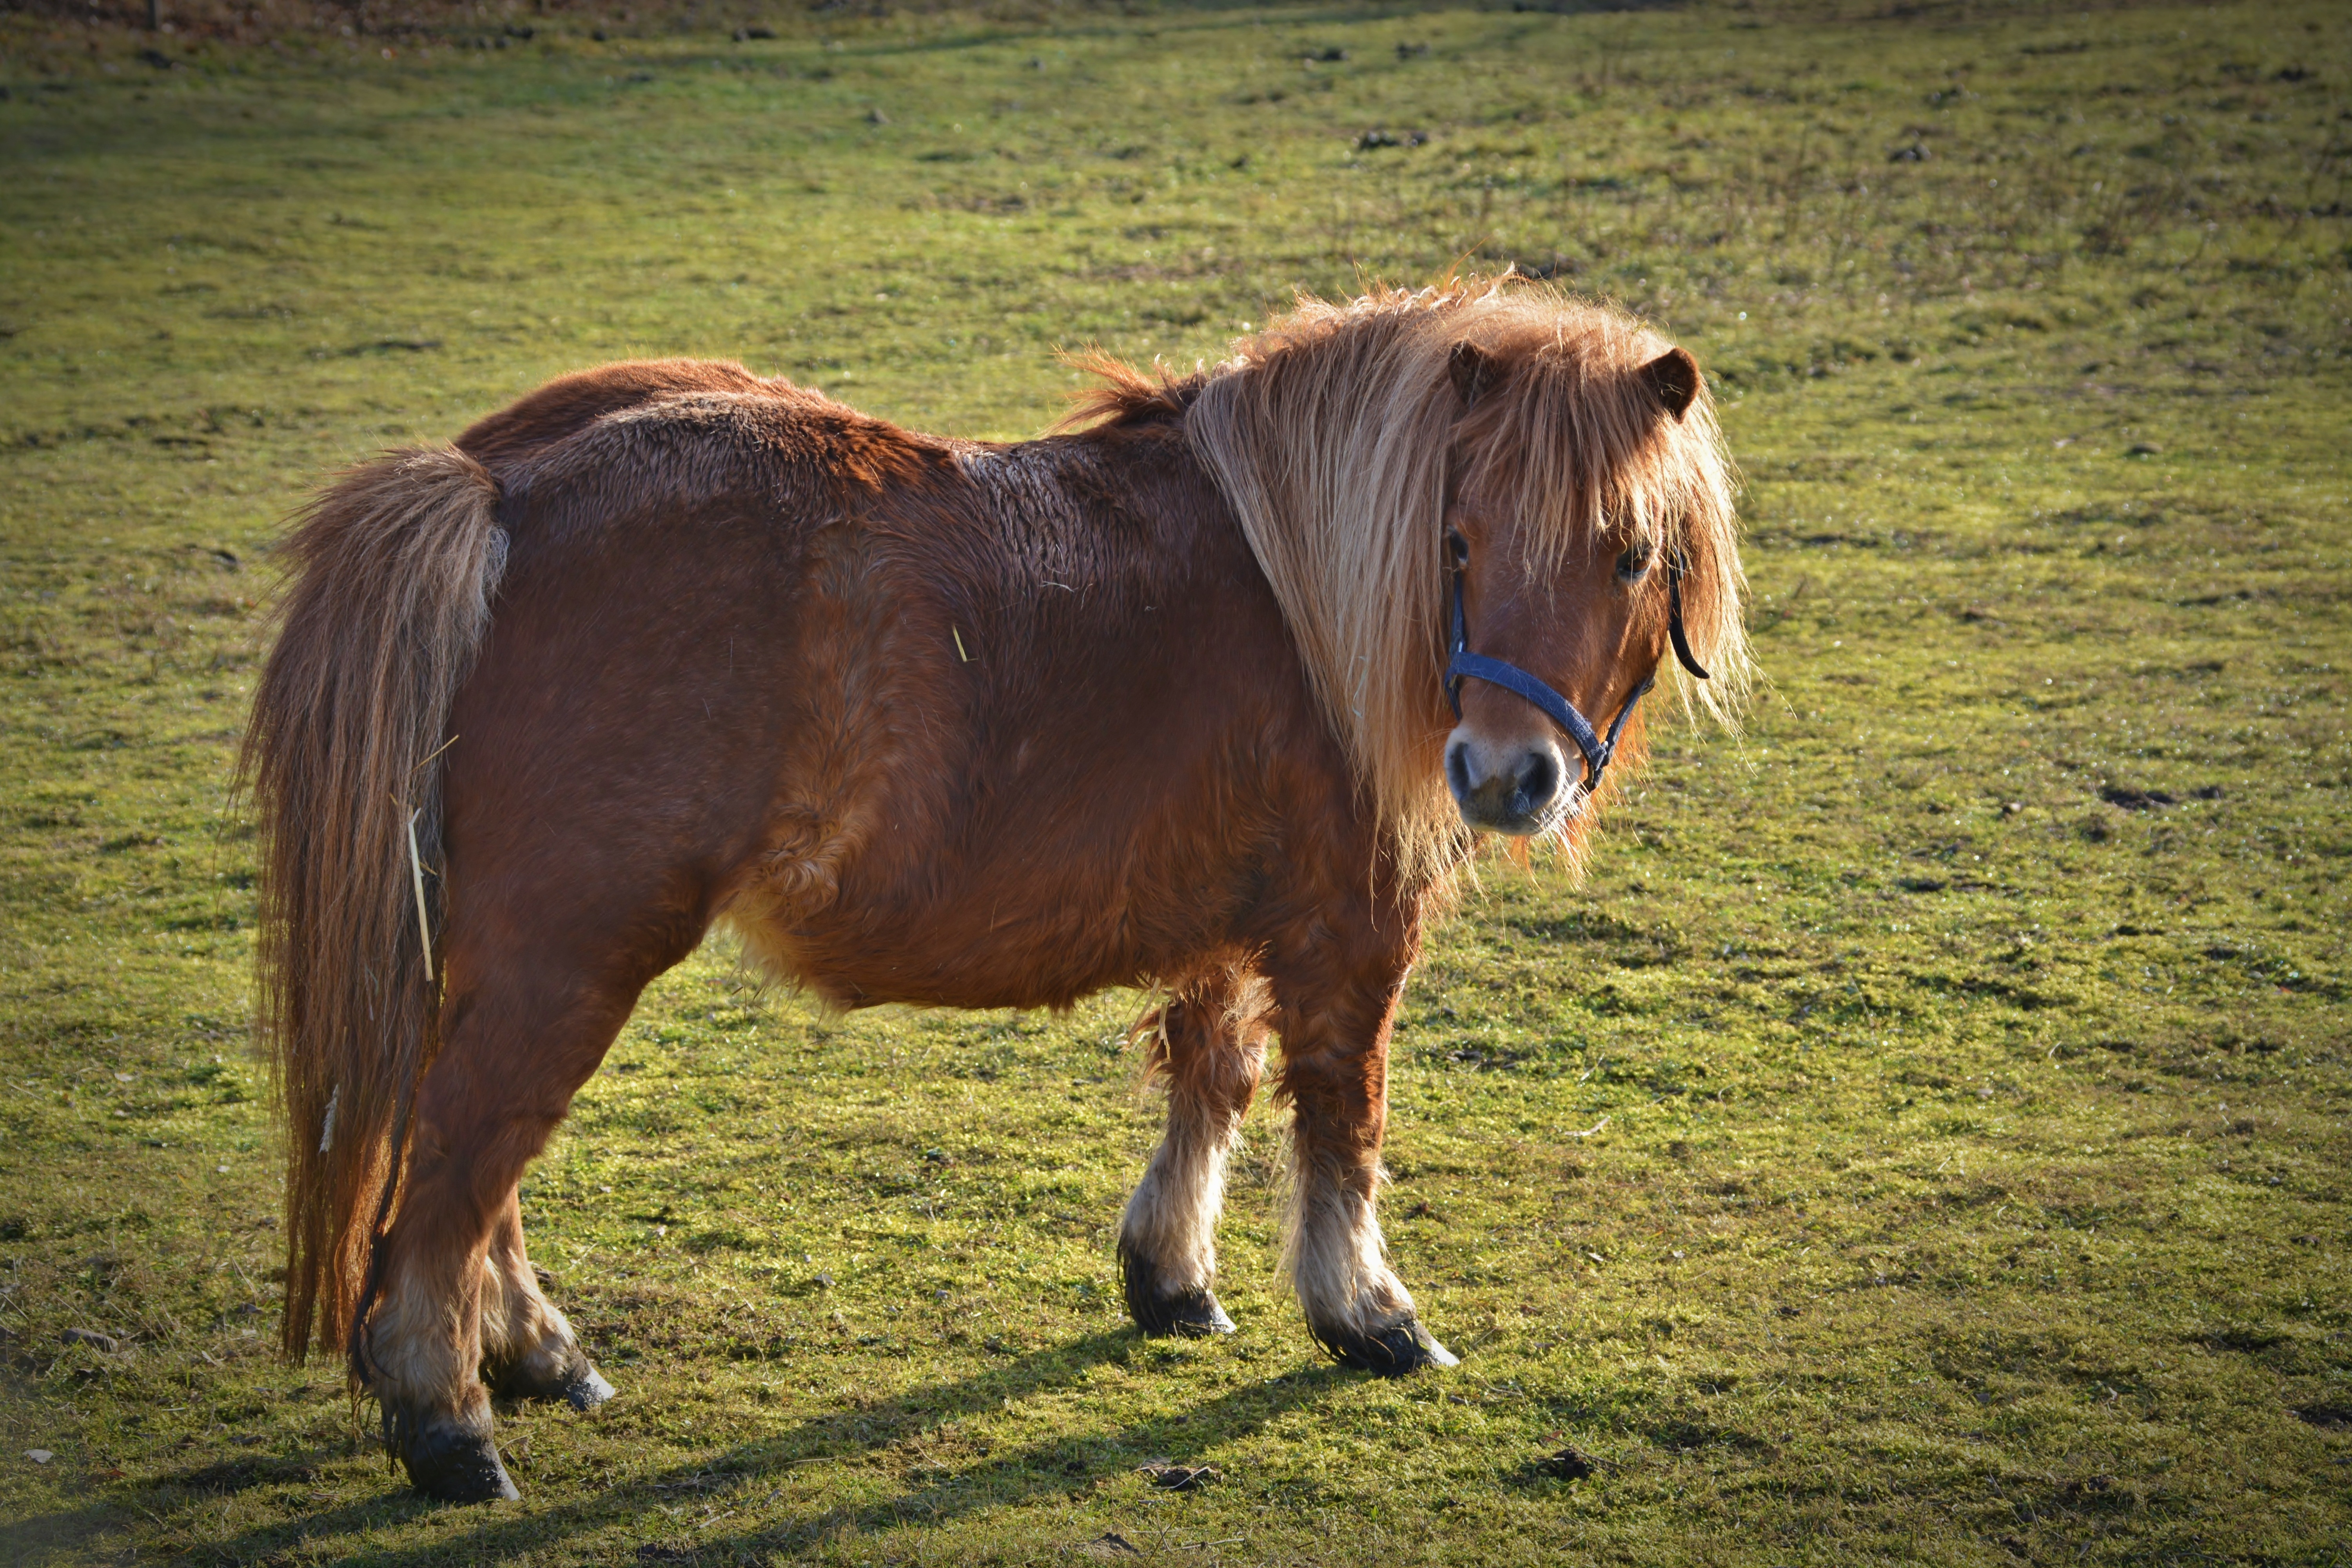
grass, sweet, animal, wildlife, fur, pasture, grazing, horse, small, mammal, stallion, mane, ride, fauna, pony, vertebrate, mare, wildlife photography, wuschelig, love for animals, small horse, shetland pony, horse like mammal, mustang horse, shetty